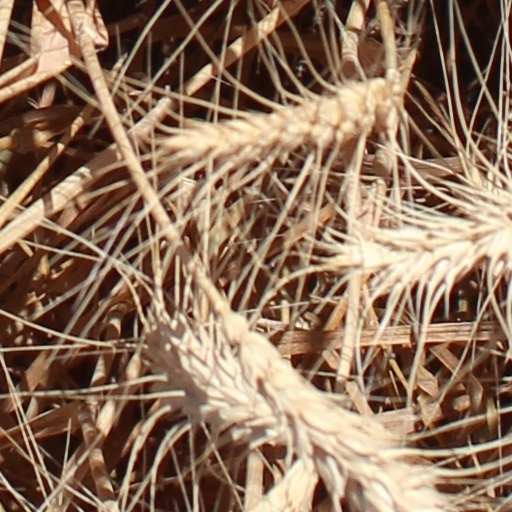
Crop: wheat